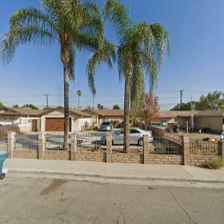
Label: streetView